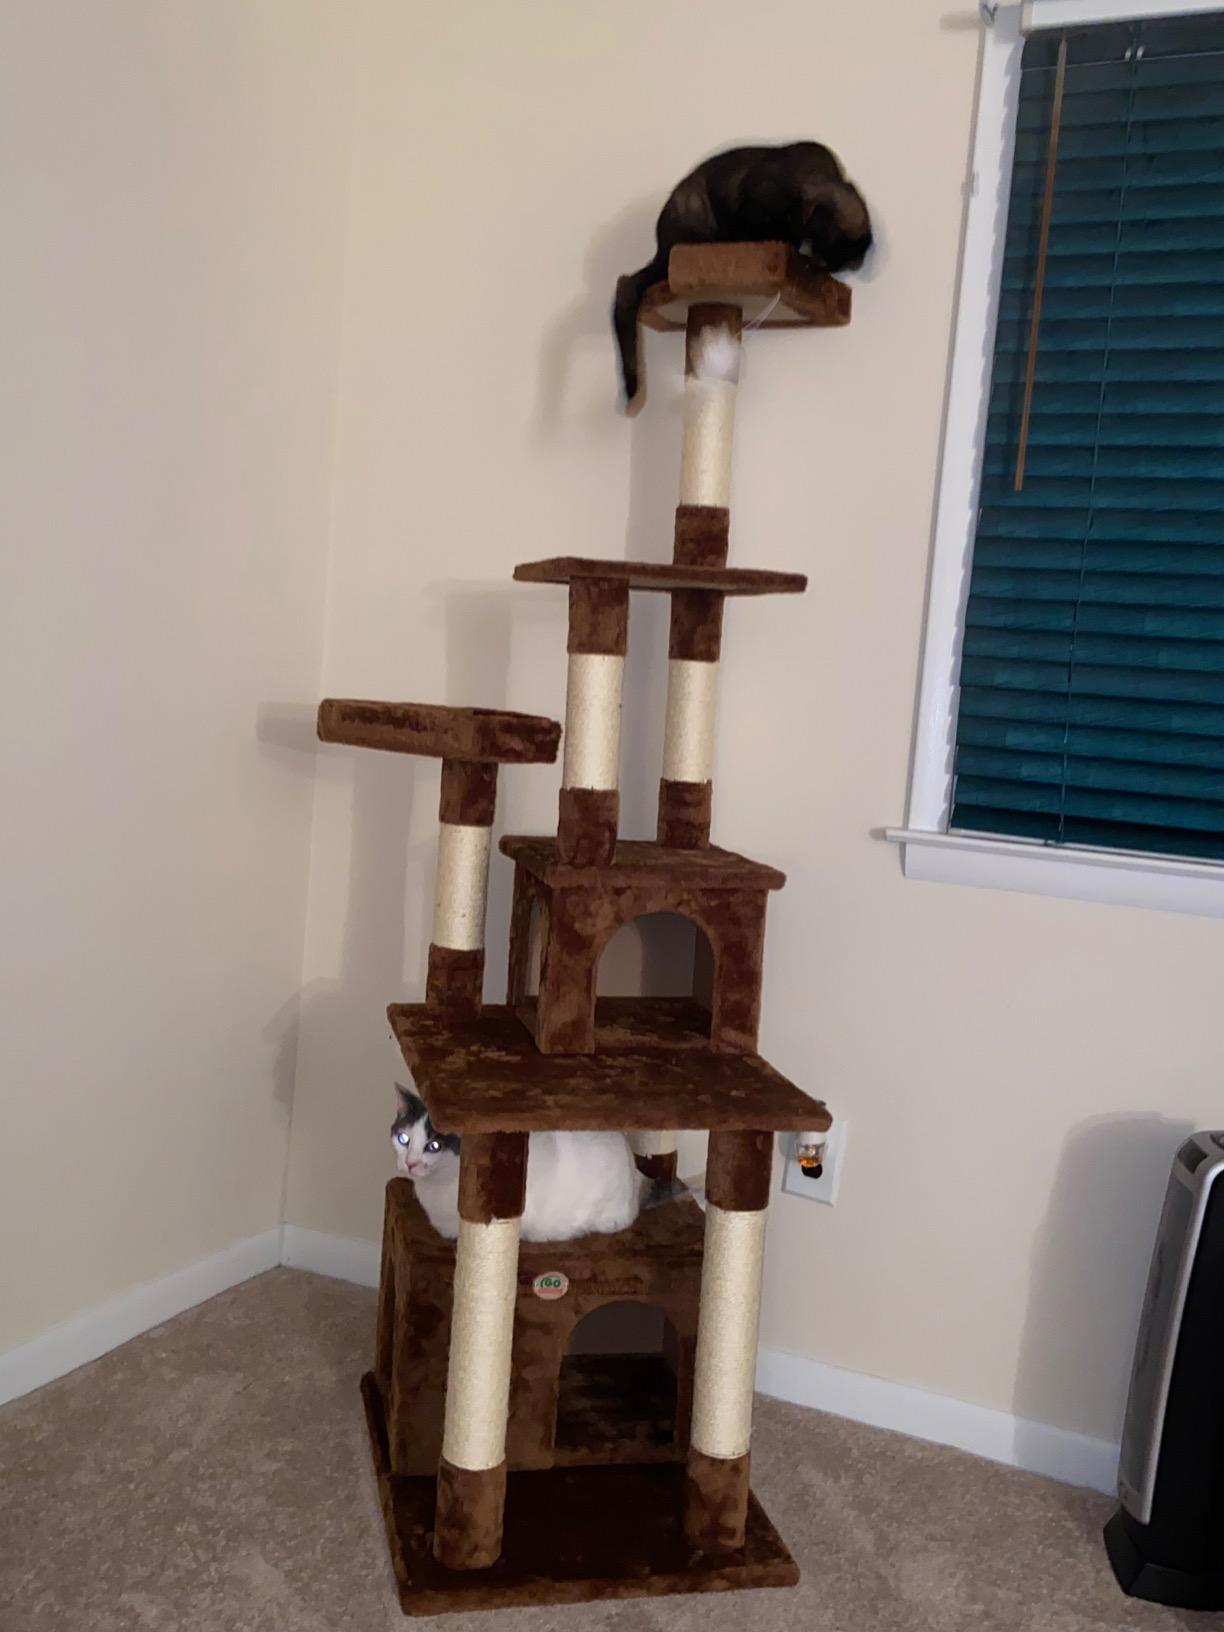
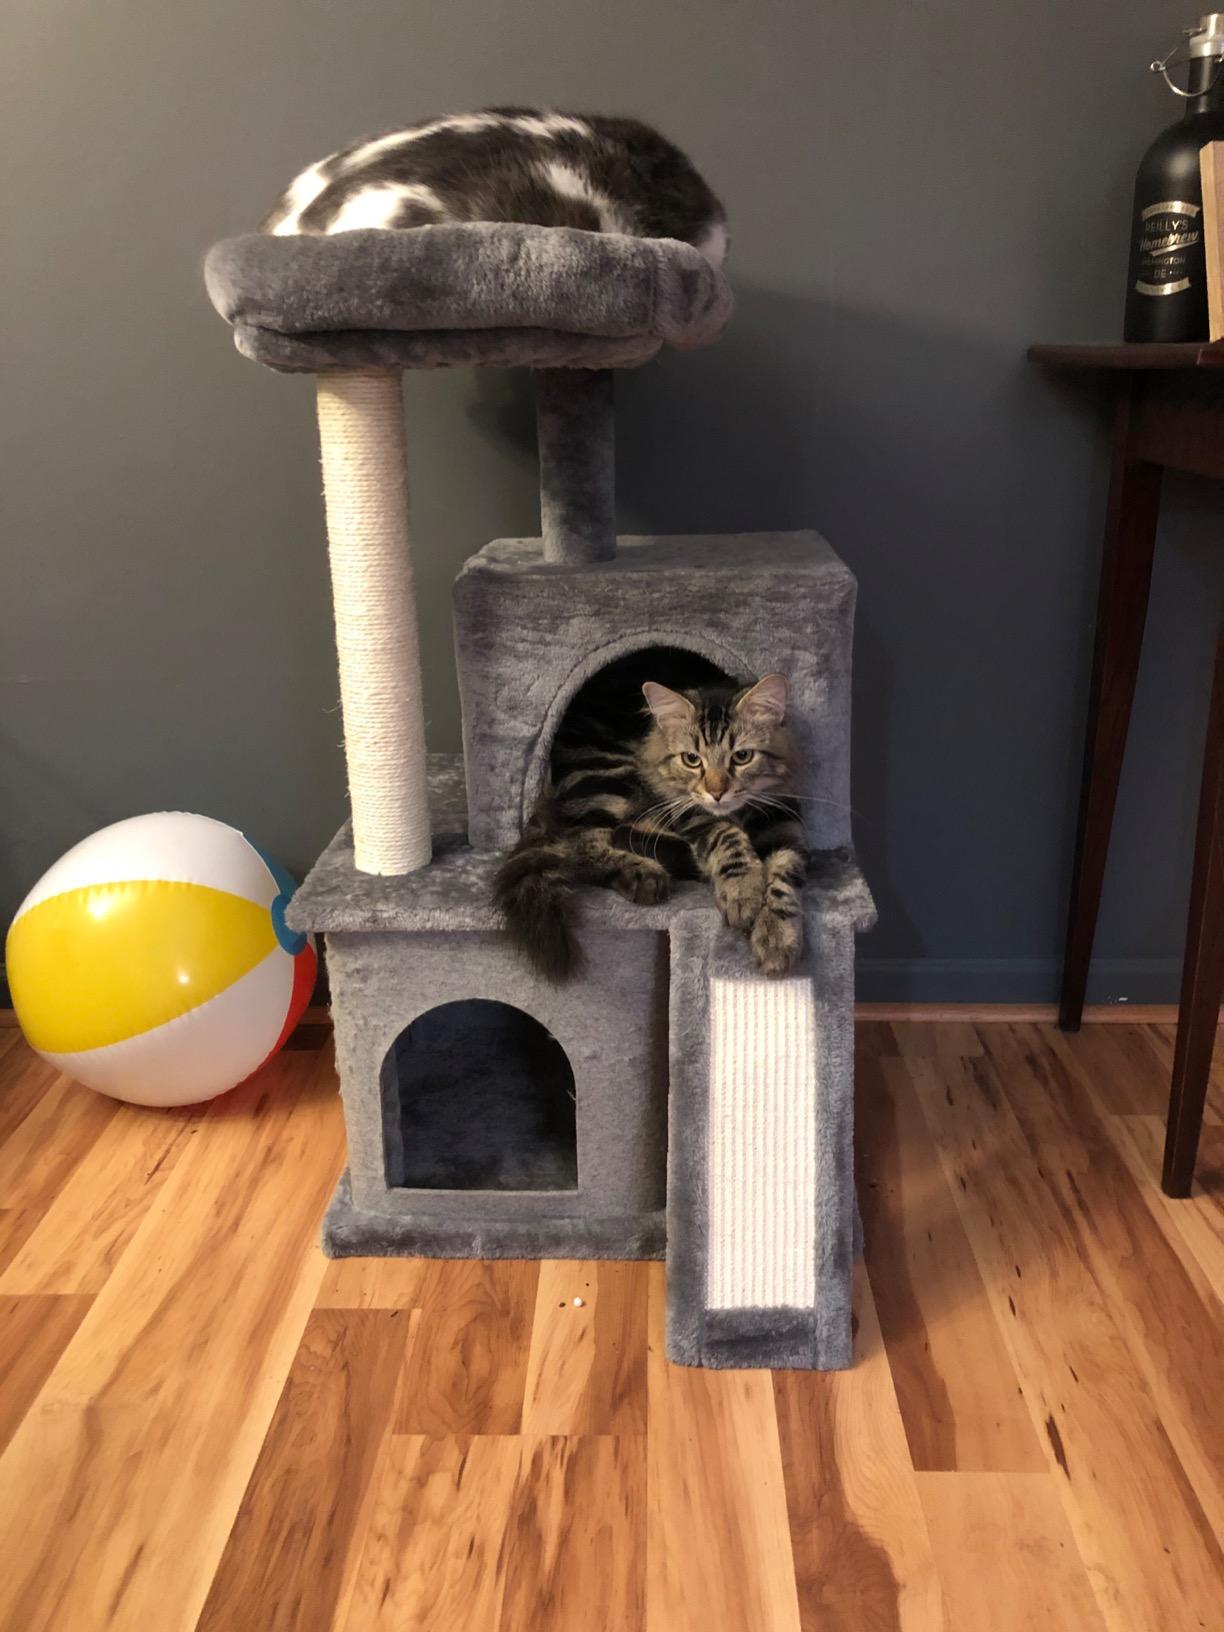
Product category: items_cat tree
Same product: no